Seleucid Empire

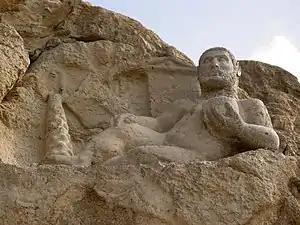

Sidetes' campaign initially met with spectacular success, recapturing Mesopotamia, Babylonia, and Media. In the winter of 130/129 BC, his army was scattered in winter quarters throughout Media and Persis when the Parthian king, Phraates II, counter-attacked. Moving to intercept the Parthians with only the troops at his immediate disposal, he was ambushed and killed at the Battle of Ecbatana in 129 BC. Antiochus Sidetes is sometimes called the last great Seleucid king.